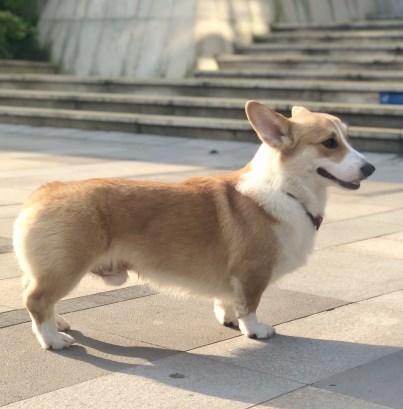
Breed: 2909-n000116-Cardigan